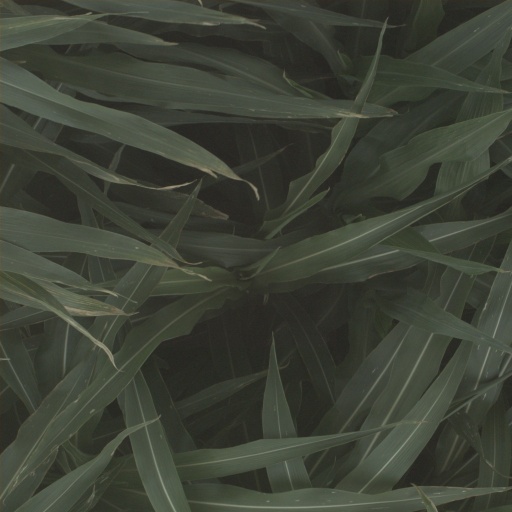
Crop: sorghum